Answer in natural language. Consider the 3D positions of the objects in the scene and not just the 2D positions in the image. Is the centerpoint of  block colour dresser (marked B) at a higher height than dark frame red plaid blanket bed (marked C)? Choose between the following options: no or yes
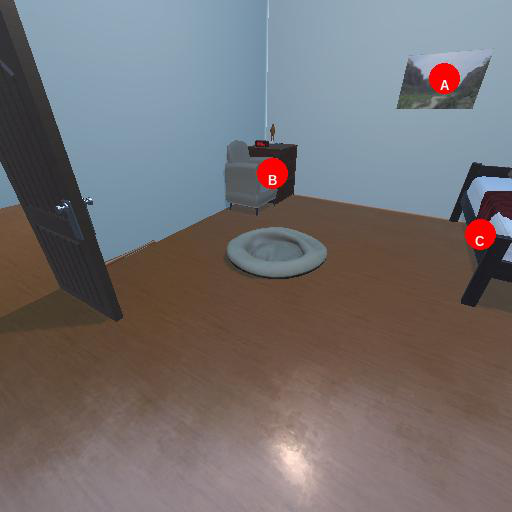
<answer>yes</answer>